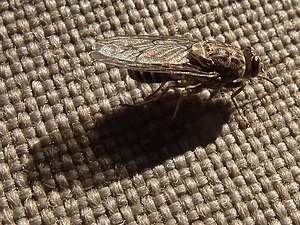
Tsetsefluer
Tsetseflue af arten Glossina morsitans
Tsetseflue af arten Glossina morsitans
Tsetsefluer er en familie af fluer som findes i Afrika. De lever af blod og overfører de parasitter som giver sovesyge hos mennesker og nagana hos dyr. Der er kun en slægt, Glossina, med omkring 22 arter.